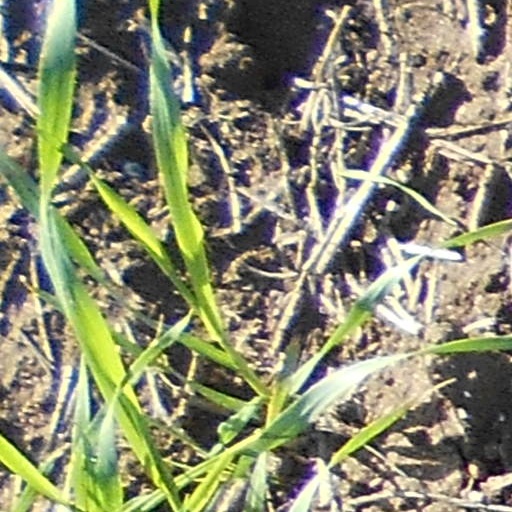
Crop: wheat